LNWR Newton Class

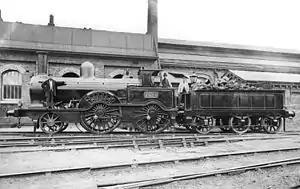
LNWR 1525 "Abercrombie" at Monument Lane loco depot

The LNWR "Newton" Class was a class of ninety-six steam locomotives built by the London and North Western Railway at their Crewe Works between 1866 and 1873.